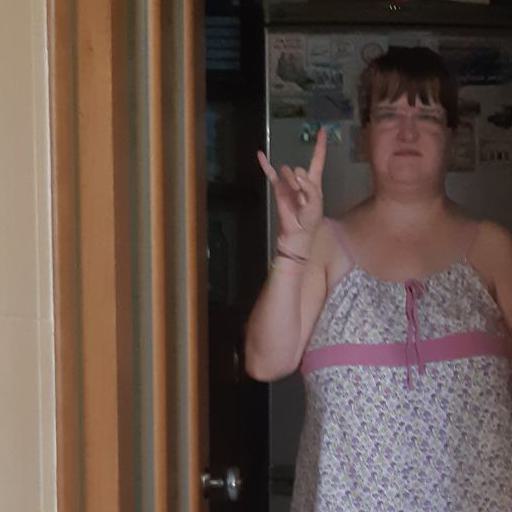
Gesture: rock